Crozer Health

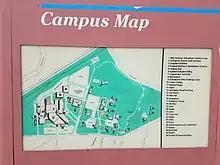
Crozer Chester Medical Center Campus Map

Crozer-Chester Medical Center (Crozer) was a 424-bed tertiary-care teaching hospital located on a 68-acre campus in Upland, Pennsylvania. A Level II trauma center, admitted more than 19,000 patients, treated approximately 53,000 Emergency Department patients and delivered approximately 1,700 babies annually. CCMC featured the world-class Nathan Speare Regional Burn Treatment Center.